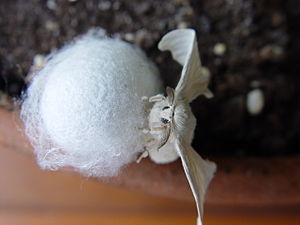
Le Bombyx du mûrier est un lépidoptère domestique originaire du Nord de la Chine, élevé pour produire la soie. Le ver à soie est sa chenille. Le bombyx est inconnu à l'état sauvage, il résulte de la sélection par élevage appelé sériciculture.